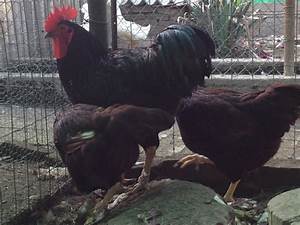
Label: chicken